Marguerite Vaillant-Couturier

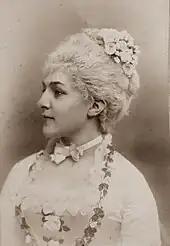
Marguerite Vaillant-Couturier as Micaëla in "Le cœur et la main", 1882

On 19 October 1882 at the Théâtre des Nouveautés in Paris, she created the role of Micaëla in the world premiere of Lecocq's "Le cœur et la main". Other roles created there included Benvenuta in Théodore Lajarte's "Roi de Carreau" (23 October 1883), and Elvérine in Louis Varney's operetta "Babolin" (19 March 1884). She returned to Brussels to sing the title role in the Belgian premiere of Massenet's "Manon". While there, she appeared in Gounod's "Faust" and "Hamlet" by Ambroise Thomas.